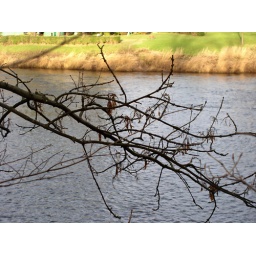
tree over the river